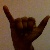
The image shows a hand gesture representing the letter 'Y' in Indian Sign Language.